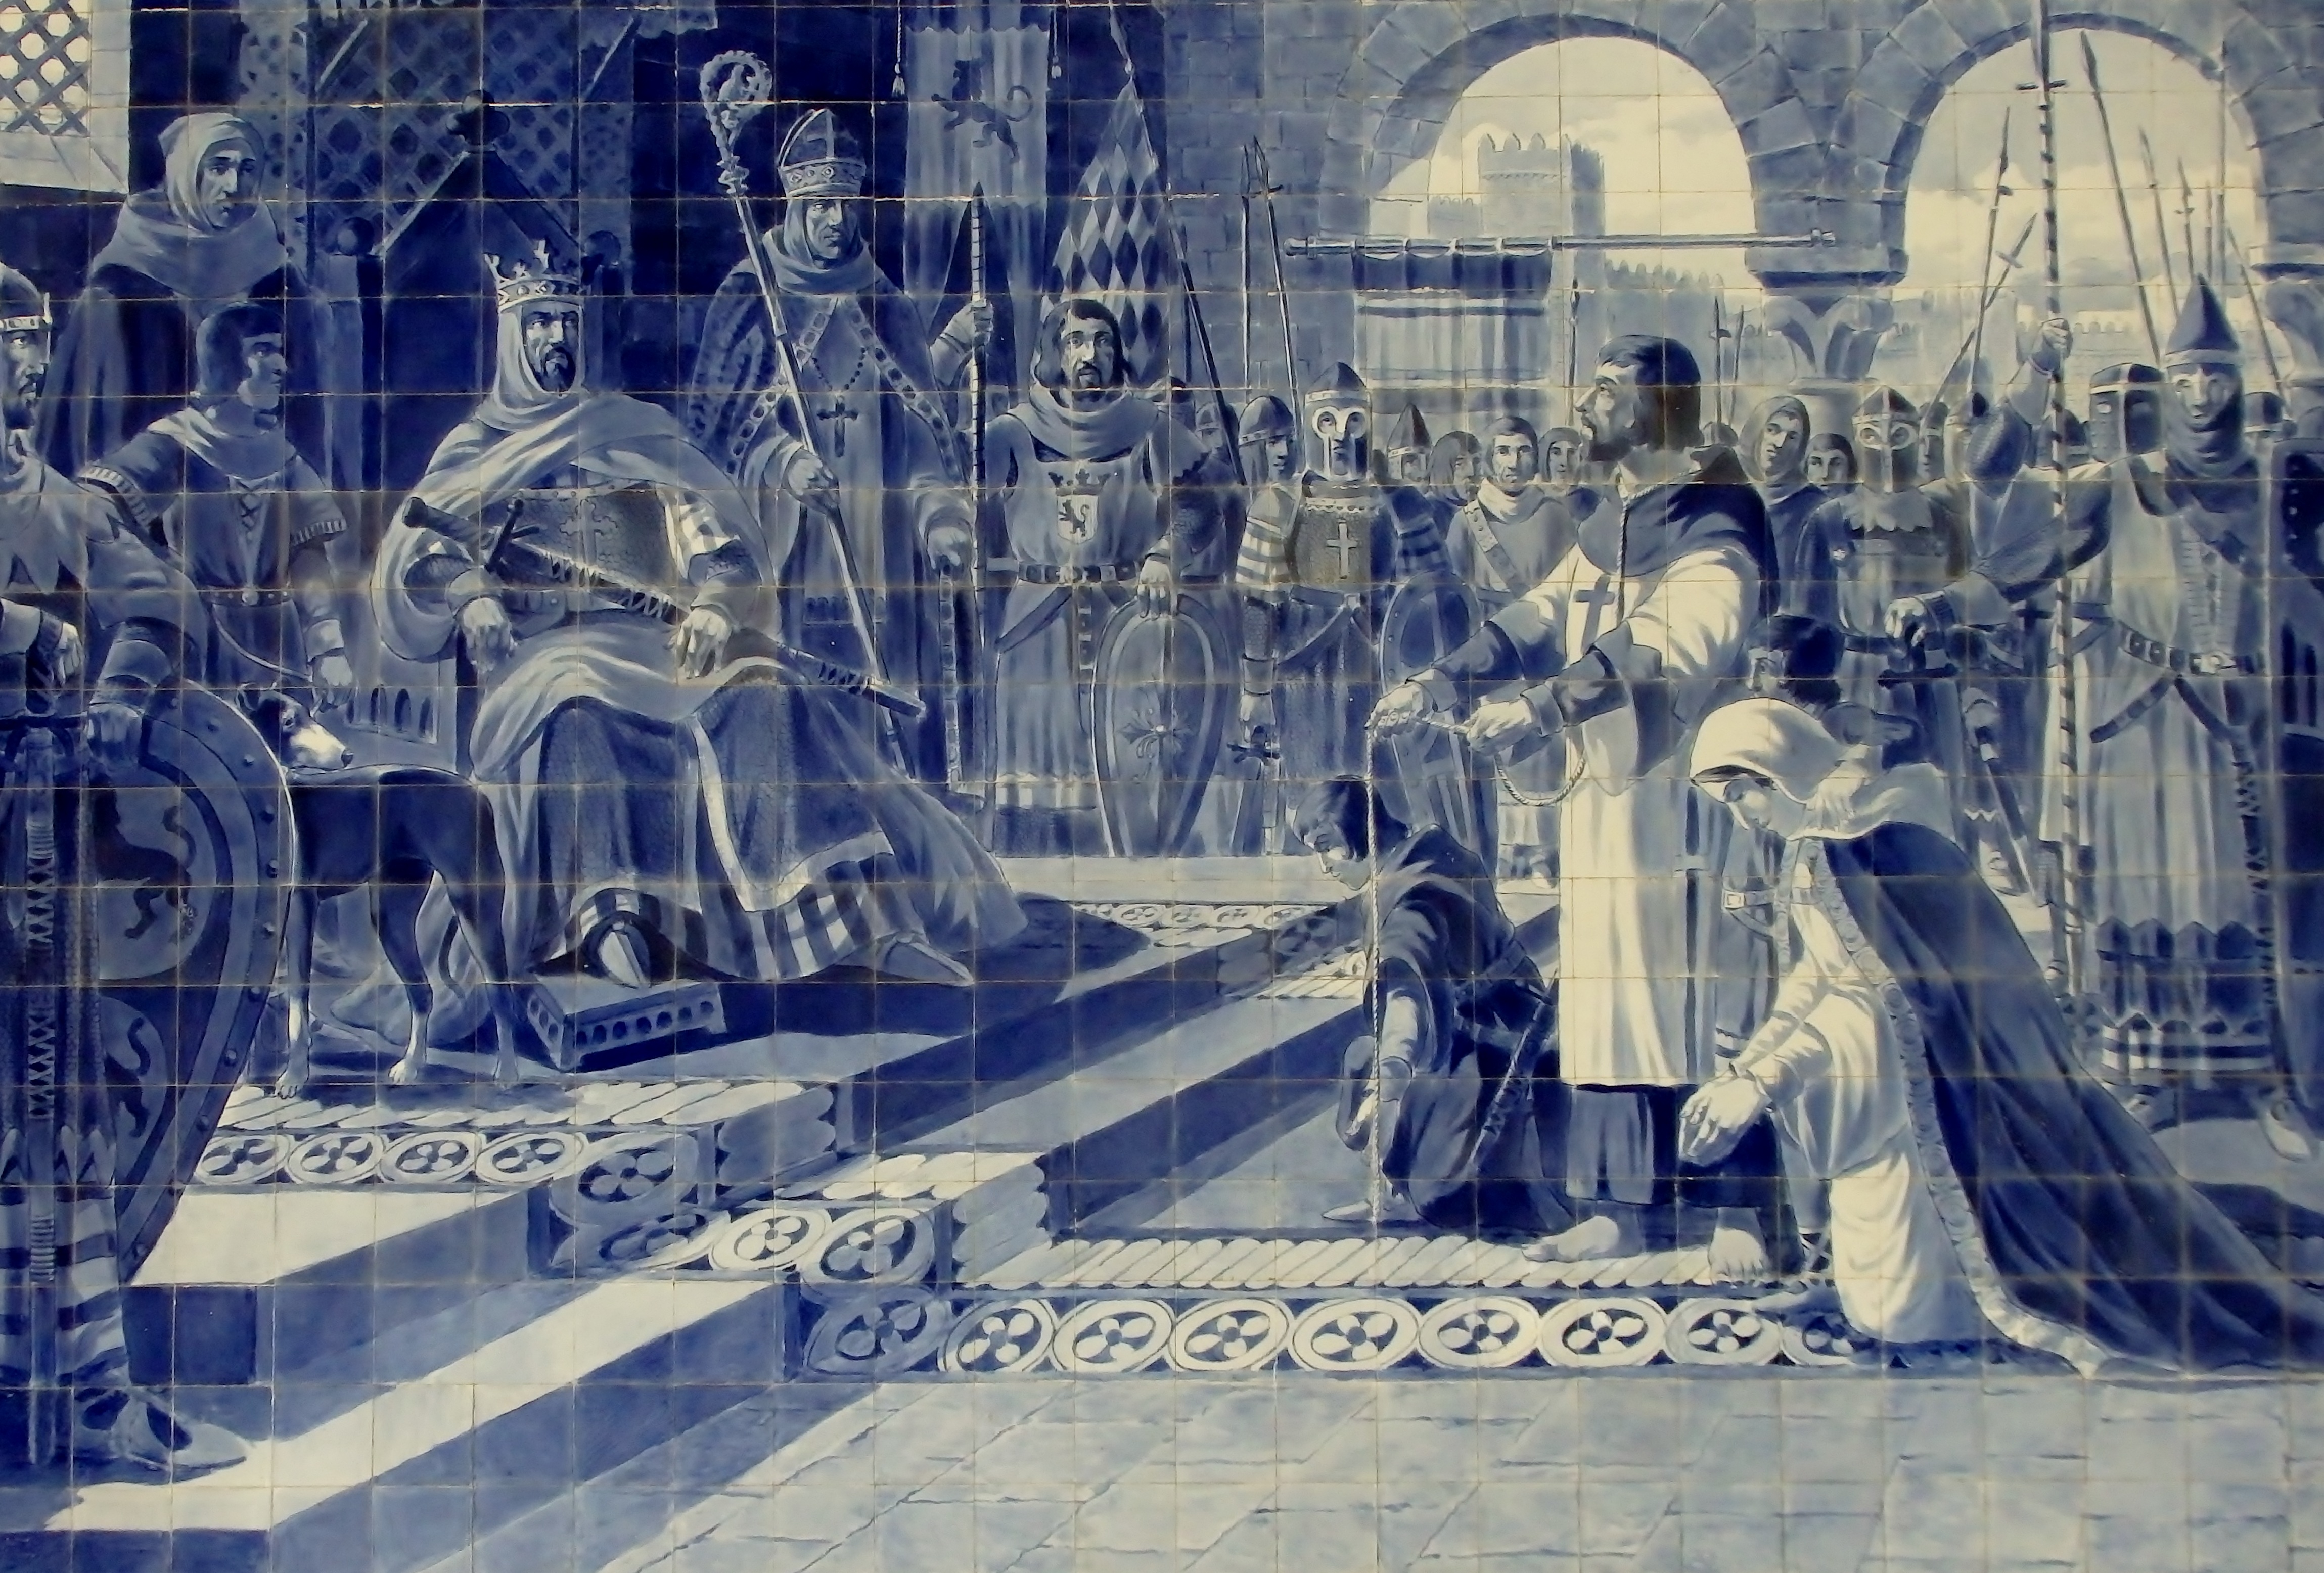
tile, painting, art, photograph, portugal, image, porto, ancient history